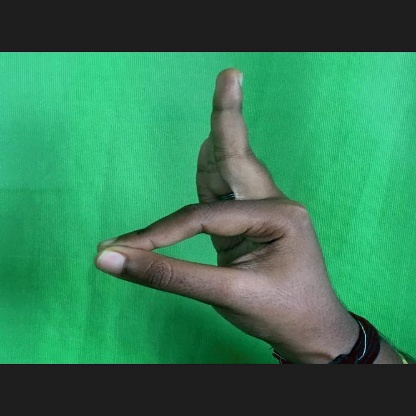
Mudra: Hamsasyam